Earthenware

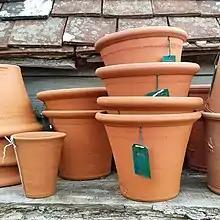
Terracotta flower pots with terracotta tiles in the background

Due to its porosity, fired earthenware, with a water absorption of 5-8%, must be glazed to be watertight. Earthenware has lower mechanical strength than bone china, porcelain or stoneware, and consequently articles are commonly made in thicker cross-section, although they are still more easily chipped.